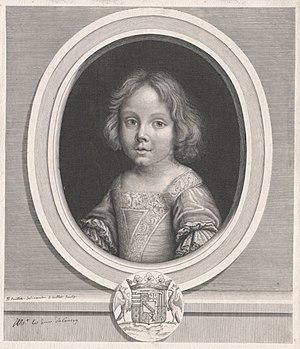
François Joseph de Lorraine ou de Guise, né le 28 août 1670 à Paris, mort à Paris le 16 mars 1675, fut duc de Guise, duc de Joyeuse, prince de Joinville et duc d'Alençon de 1671 à 1675.